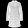
Label: Coat